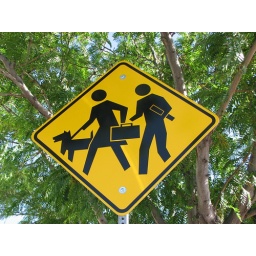
&amp;quot;Women walking dogs and men with suitcases and tubes under their arms cross here.&amp;quot;